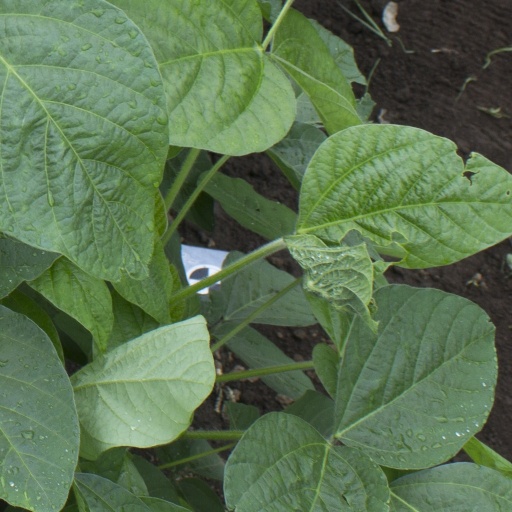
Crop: soybean